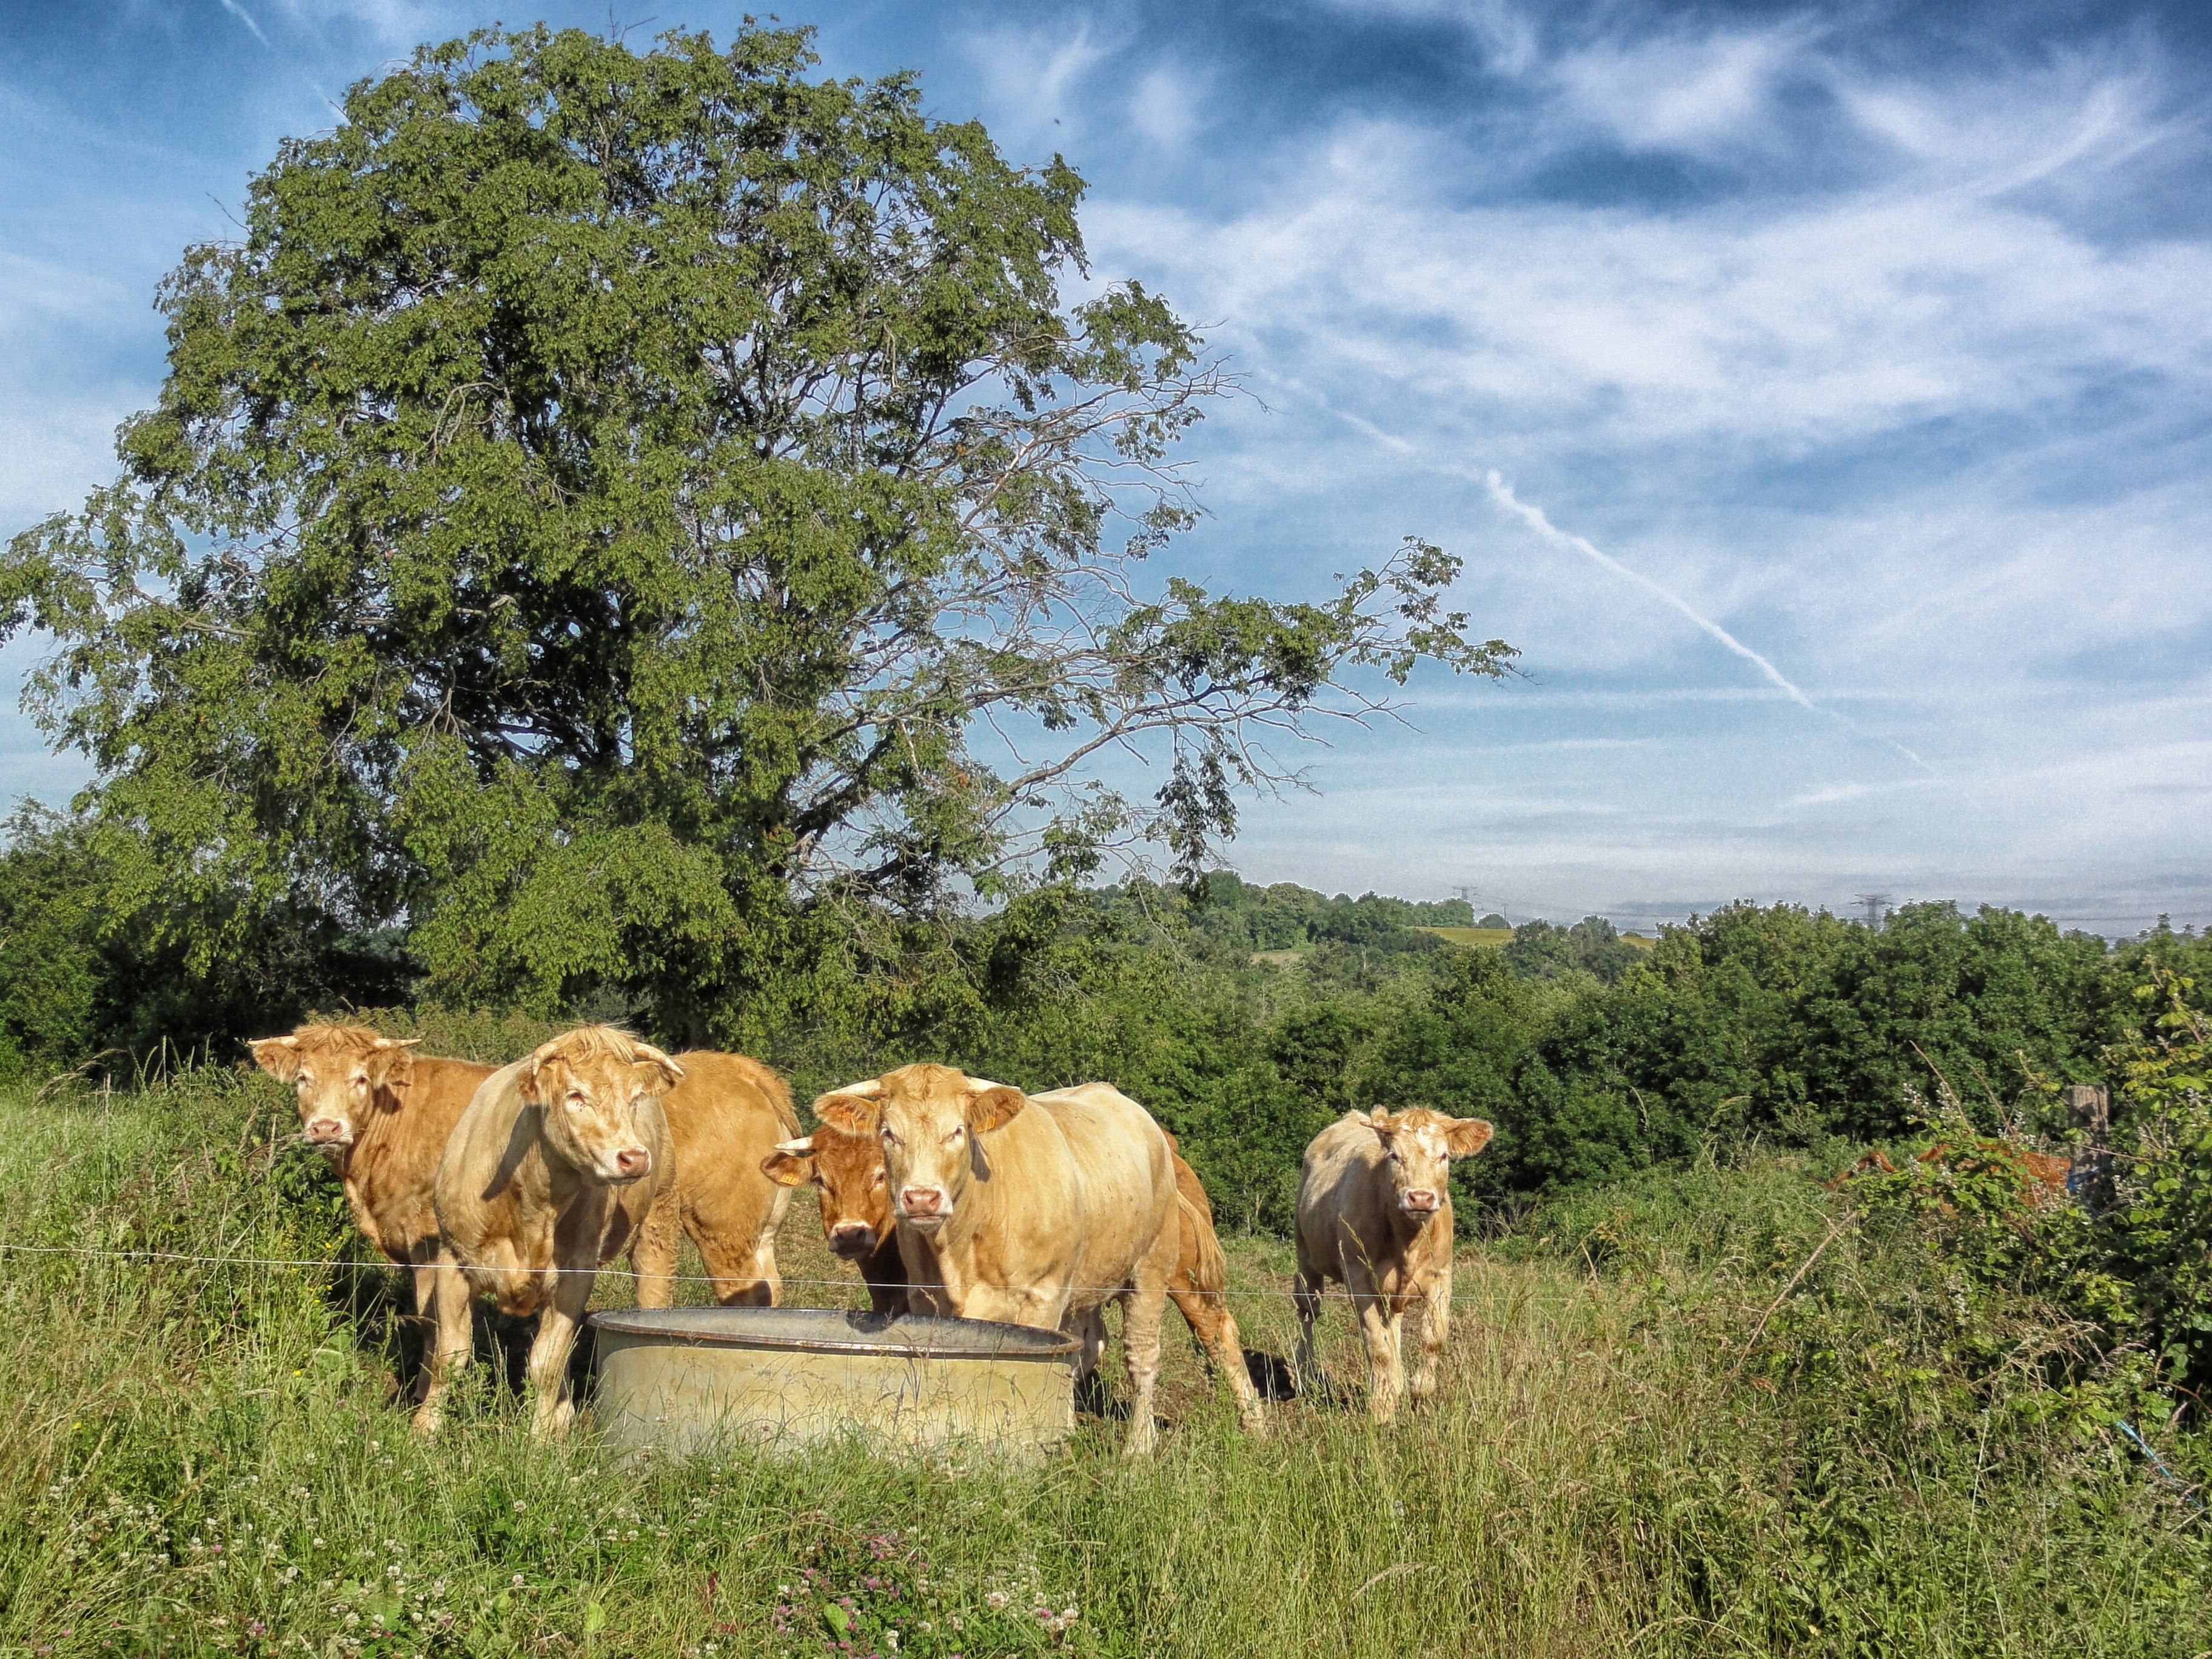
nature, forest, grass, wilderness, sky, field, farm, meadow, prairie, countryside, flower, country, france, wildlife, rural, cattle, herd, pasture, grazing, ranch, savanna, trees, outside, clouds, grassland, habitat, safari, ecosystem, rural area, trough, natural environment, cattle like mammal